Goli Taraghi

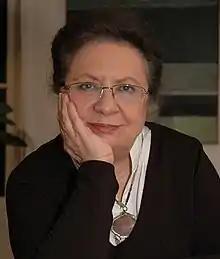
Goli Taraghi in 2017

Zohreh Taraghi-Moghadam, better known as Goli Taraghi (born 1939) is an Iranian novelist and short story writer.